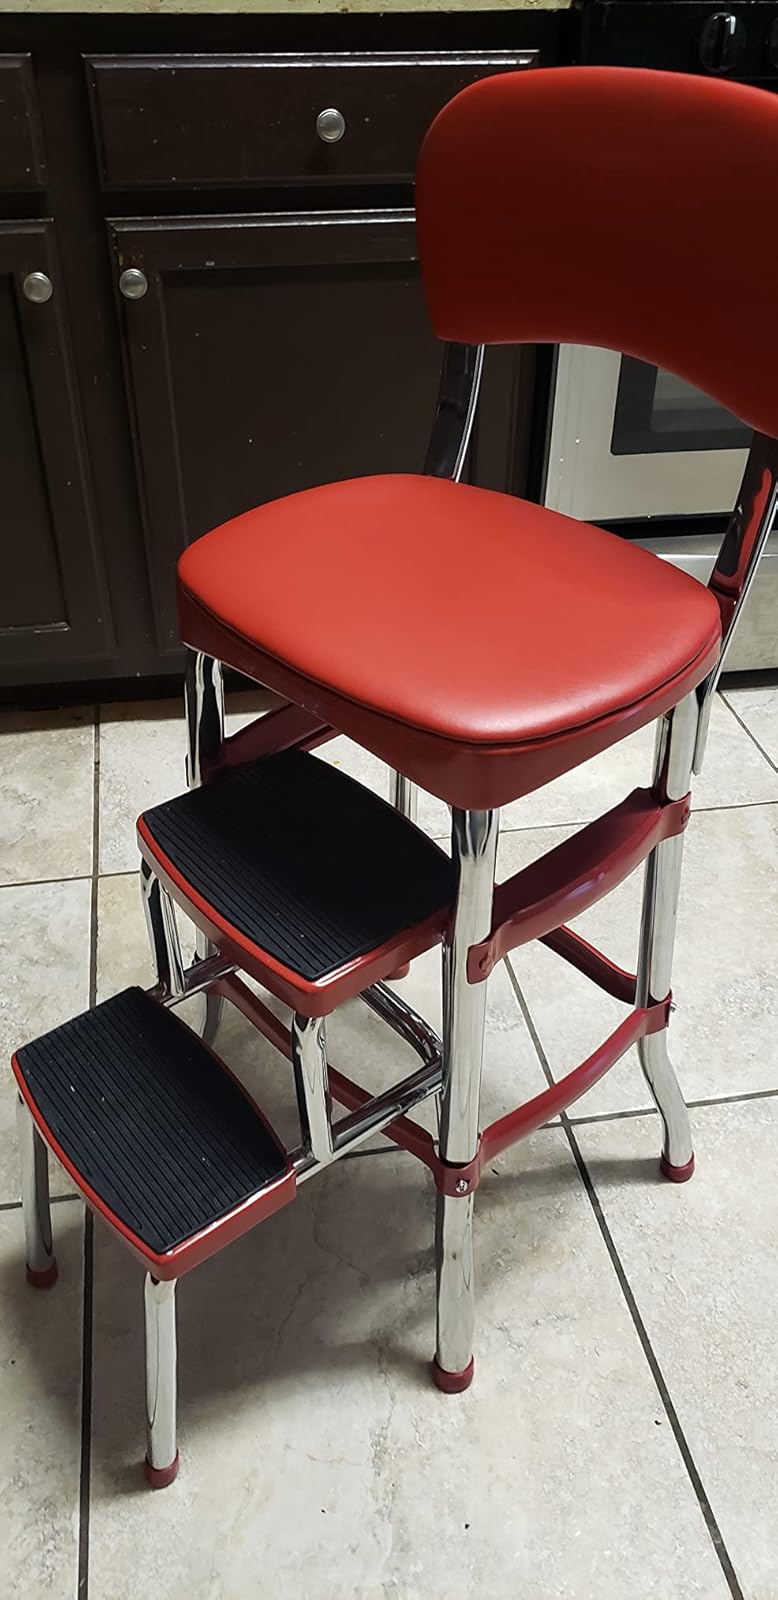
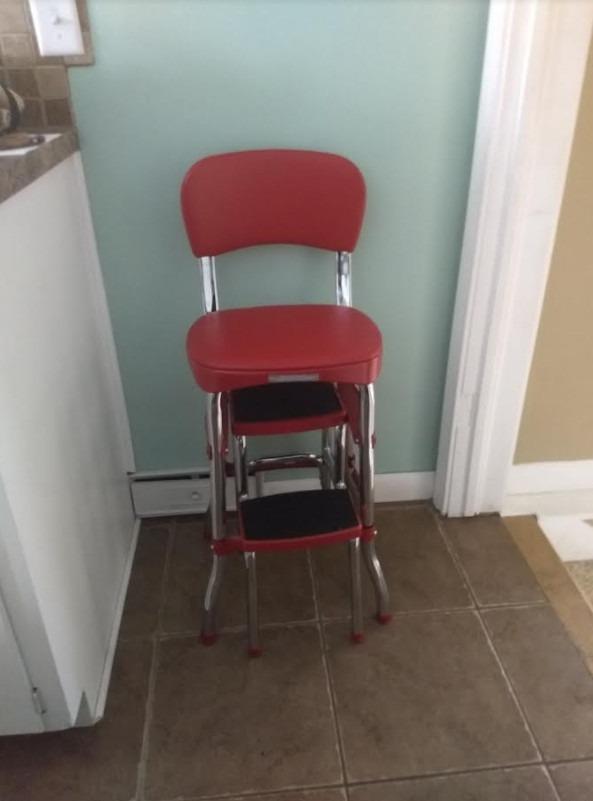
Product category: items_chair
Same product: yes